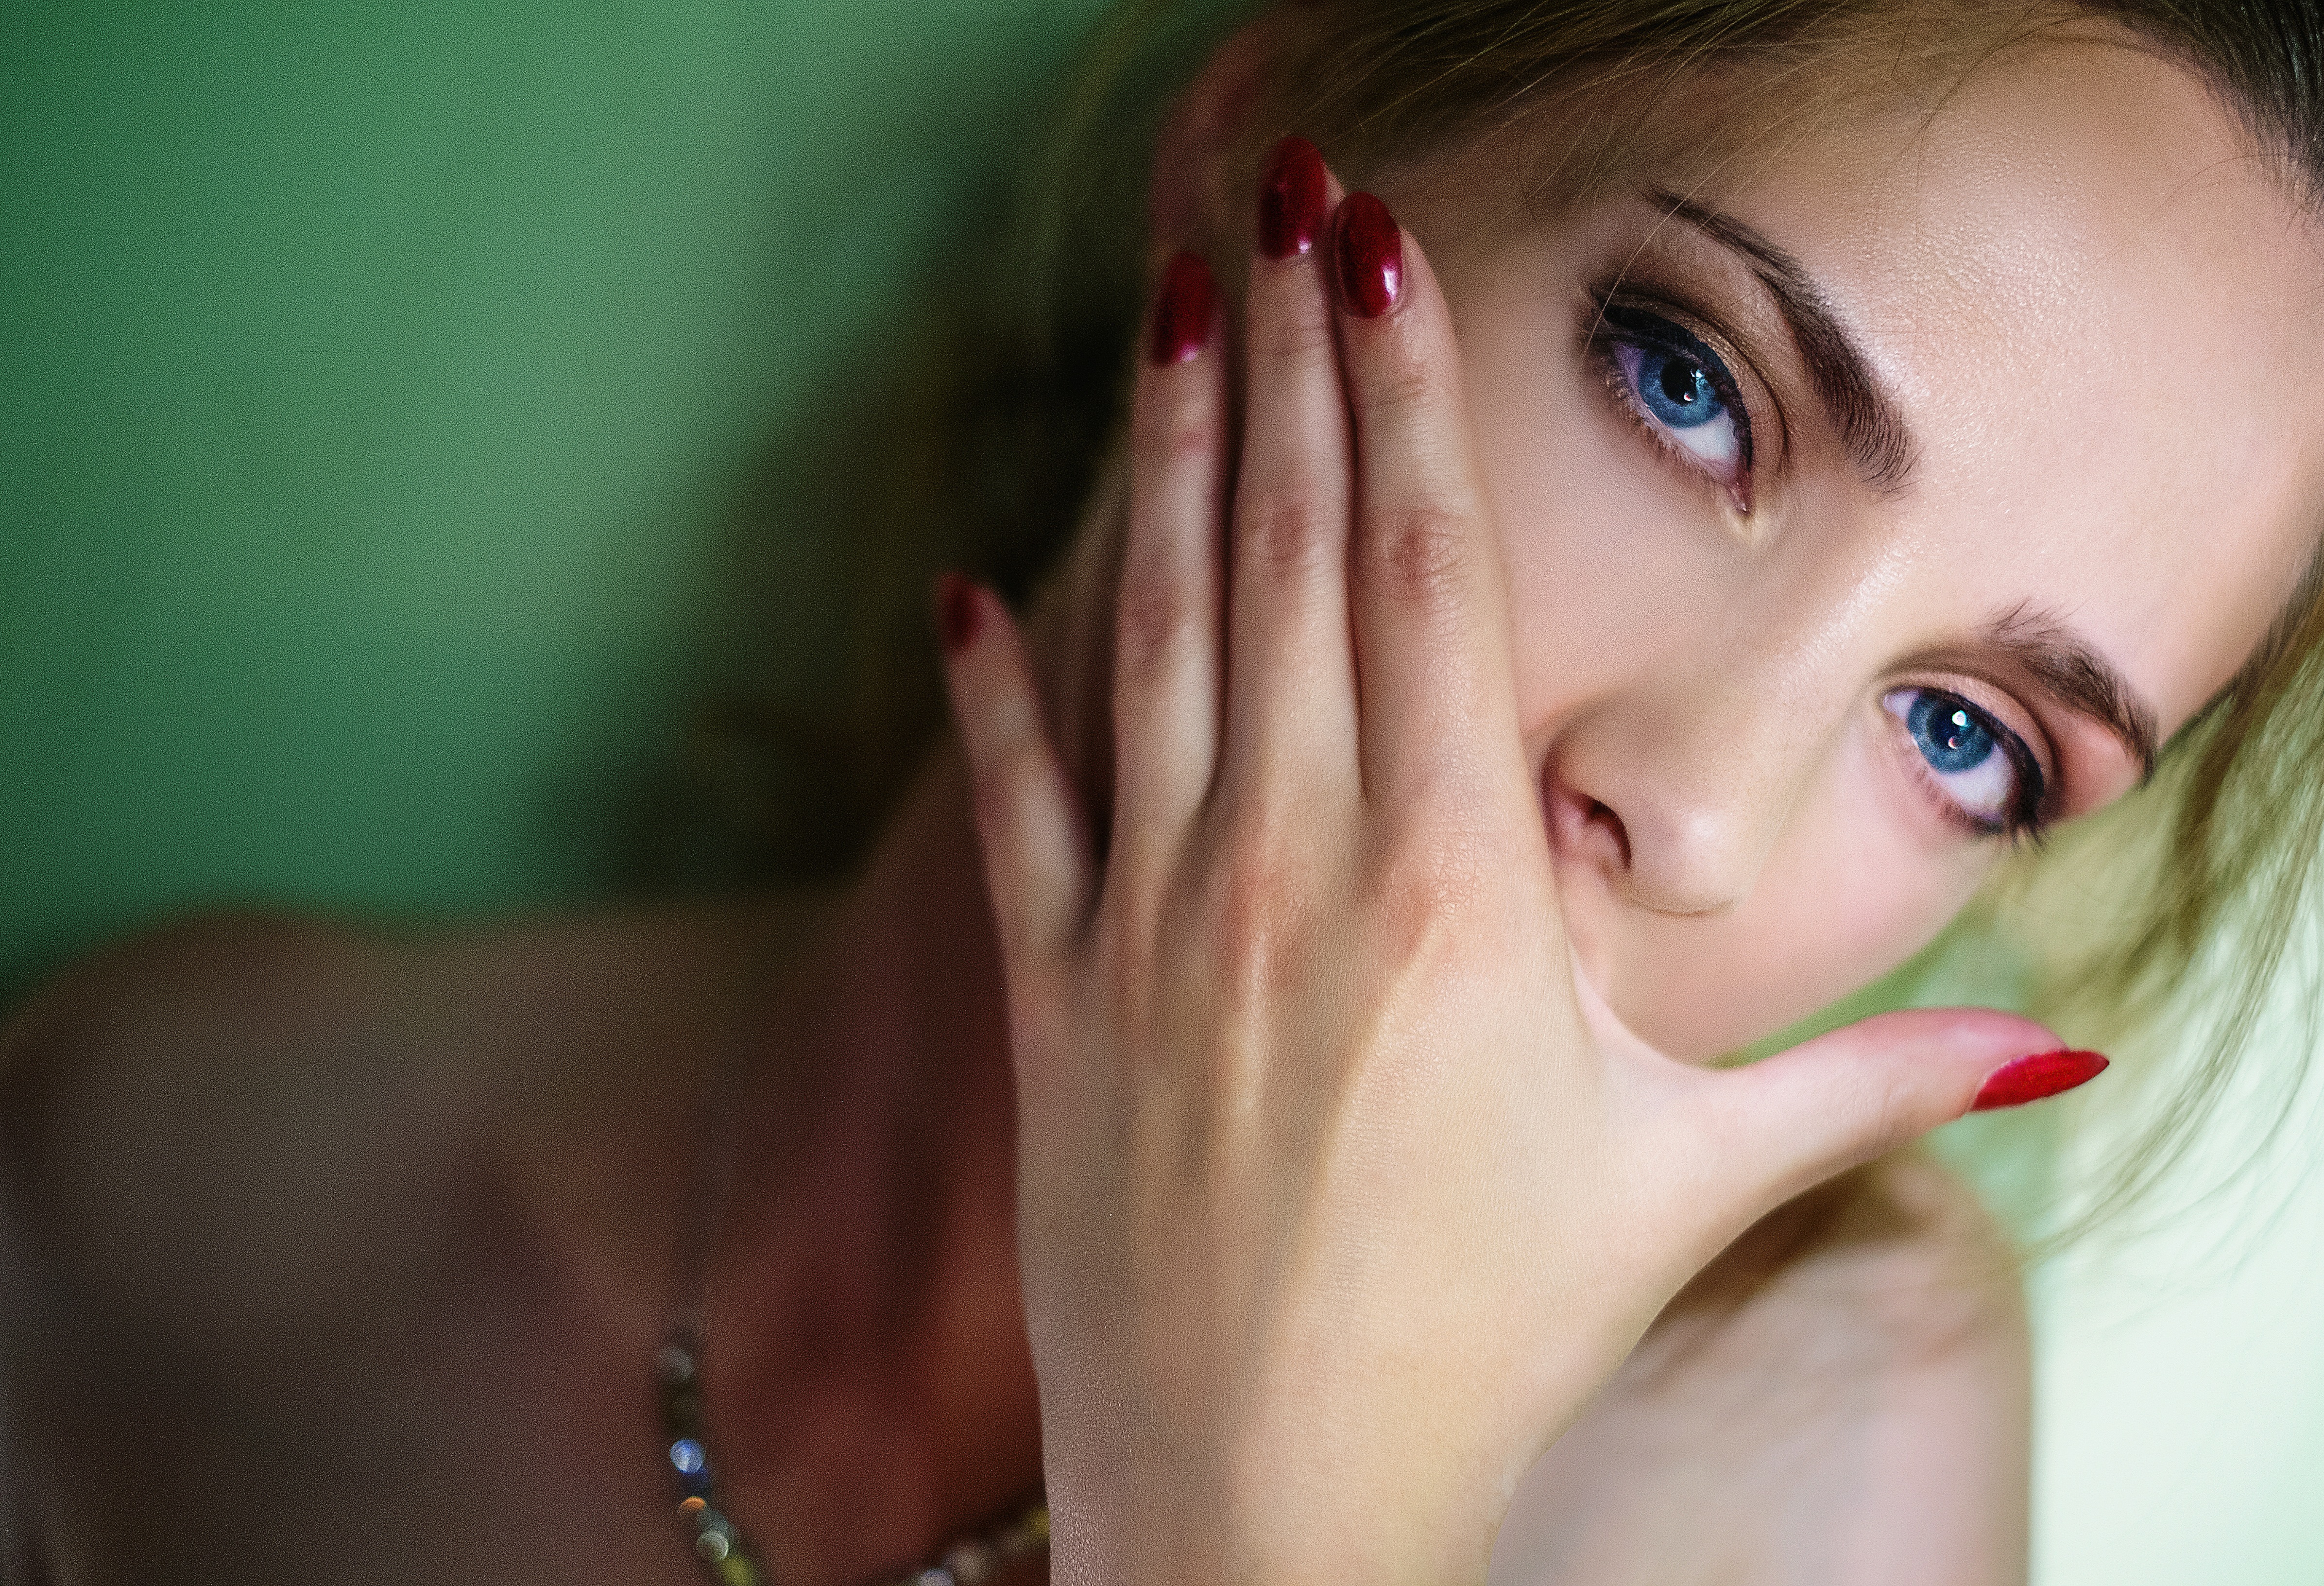
hand, person, girl, woman, hair, leather, photography, photographer, love, portrait, model, finger, green, red, color, child, lady, facial expression, lip, hairstyle, smile, mouth, close up, human body, face, nose, eyes, eye, head, skin, beauty, passion, sexy, nude, style, blond, organ, body, underwear, photoshoot, emotions, sweetness, emotion, erotica, portrait of a girl, in the studio, sense, portrait photography, mejk, mejkap, model feelings